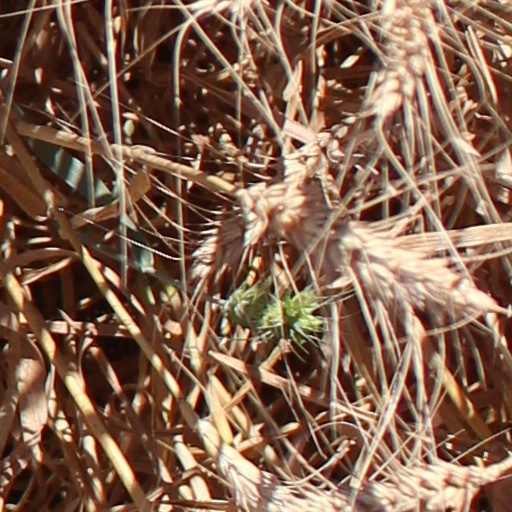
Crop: wheat